Deborah Birx

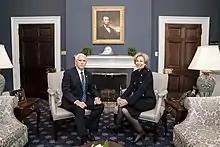
Birx with Vice President Mike Pence in March 2020

Deborah Leah Birx (born April 4, 1956) is an American physician and diplomat who served as the White House Coronavirus Response Coordinator under President Donald Trump from 2020 to 2021. Birx specializes in HIV/AIDS immunology, vaccine research, and global health. Starting in 2014, she oversaw the implementation of the President's Emergency Plan for AIDS Relief (PEPFAR) program to support HIV/AIDS treatment and prevention programs in 65 countries. From 2014 to 2020, Birx was the United States global AIDS coordinator for presidents Barack Obama and Donald Trump and served as the United States special representative for global health diplomacy between 2015 and 2021. Birx was part of the White House Coronavirus Task Force from February 2020 to January 2021. In March 2021, Birx joined ActivePure Technologies as Chief Medical and Science Advisor.